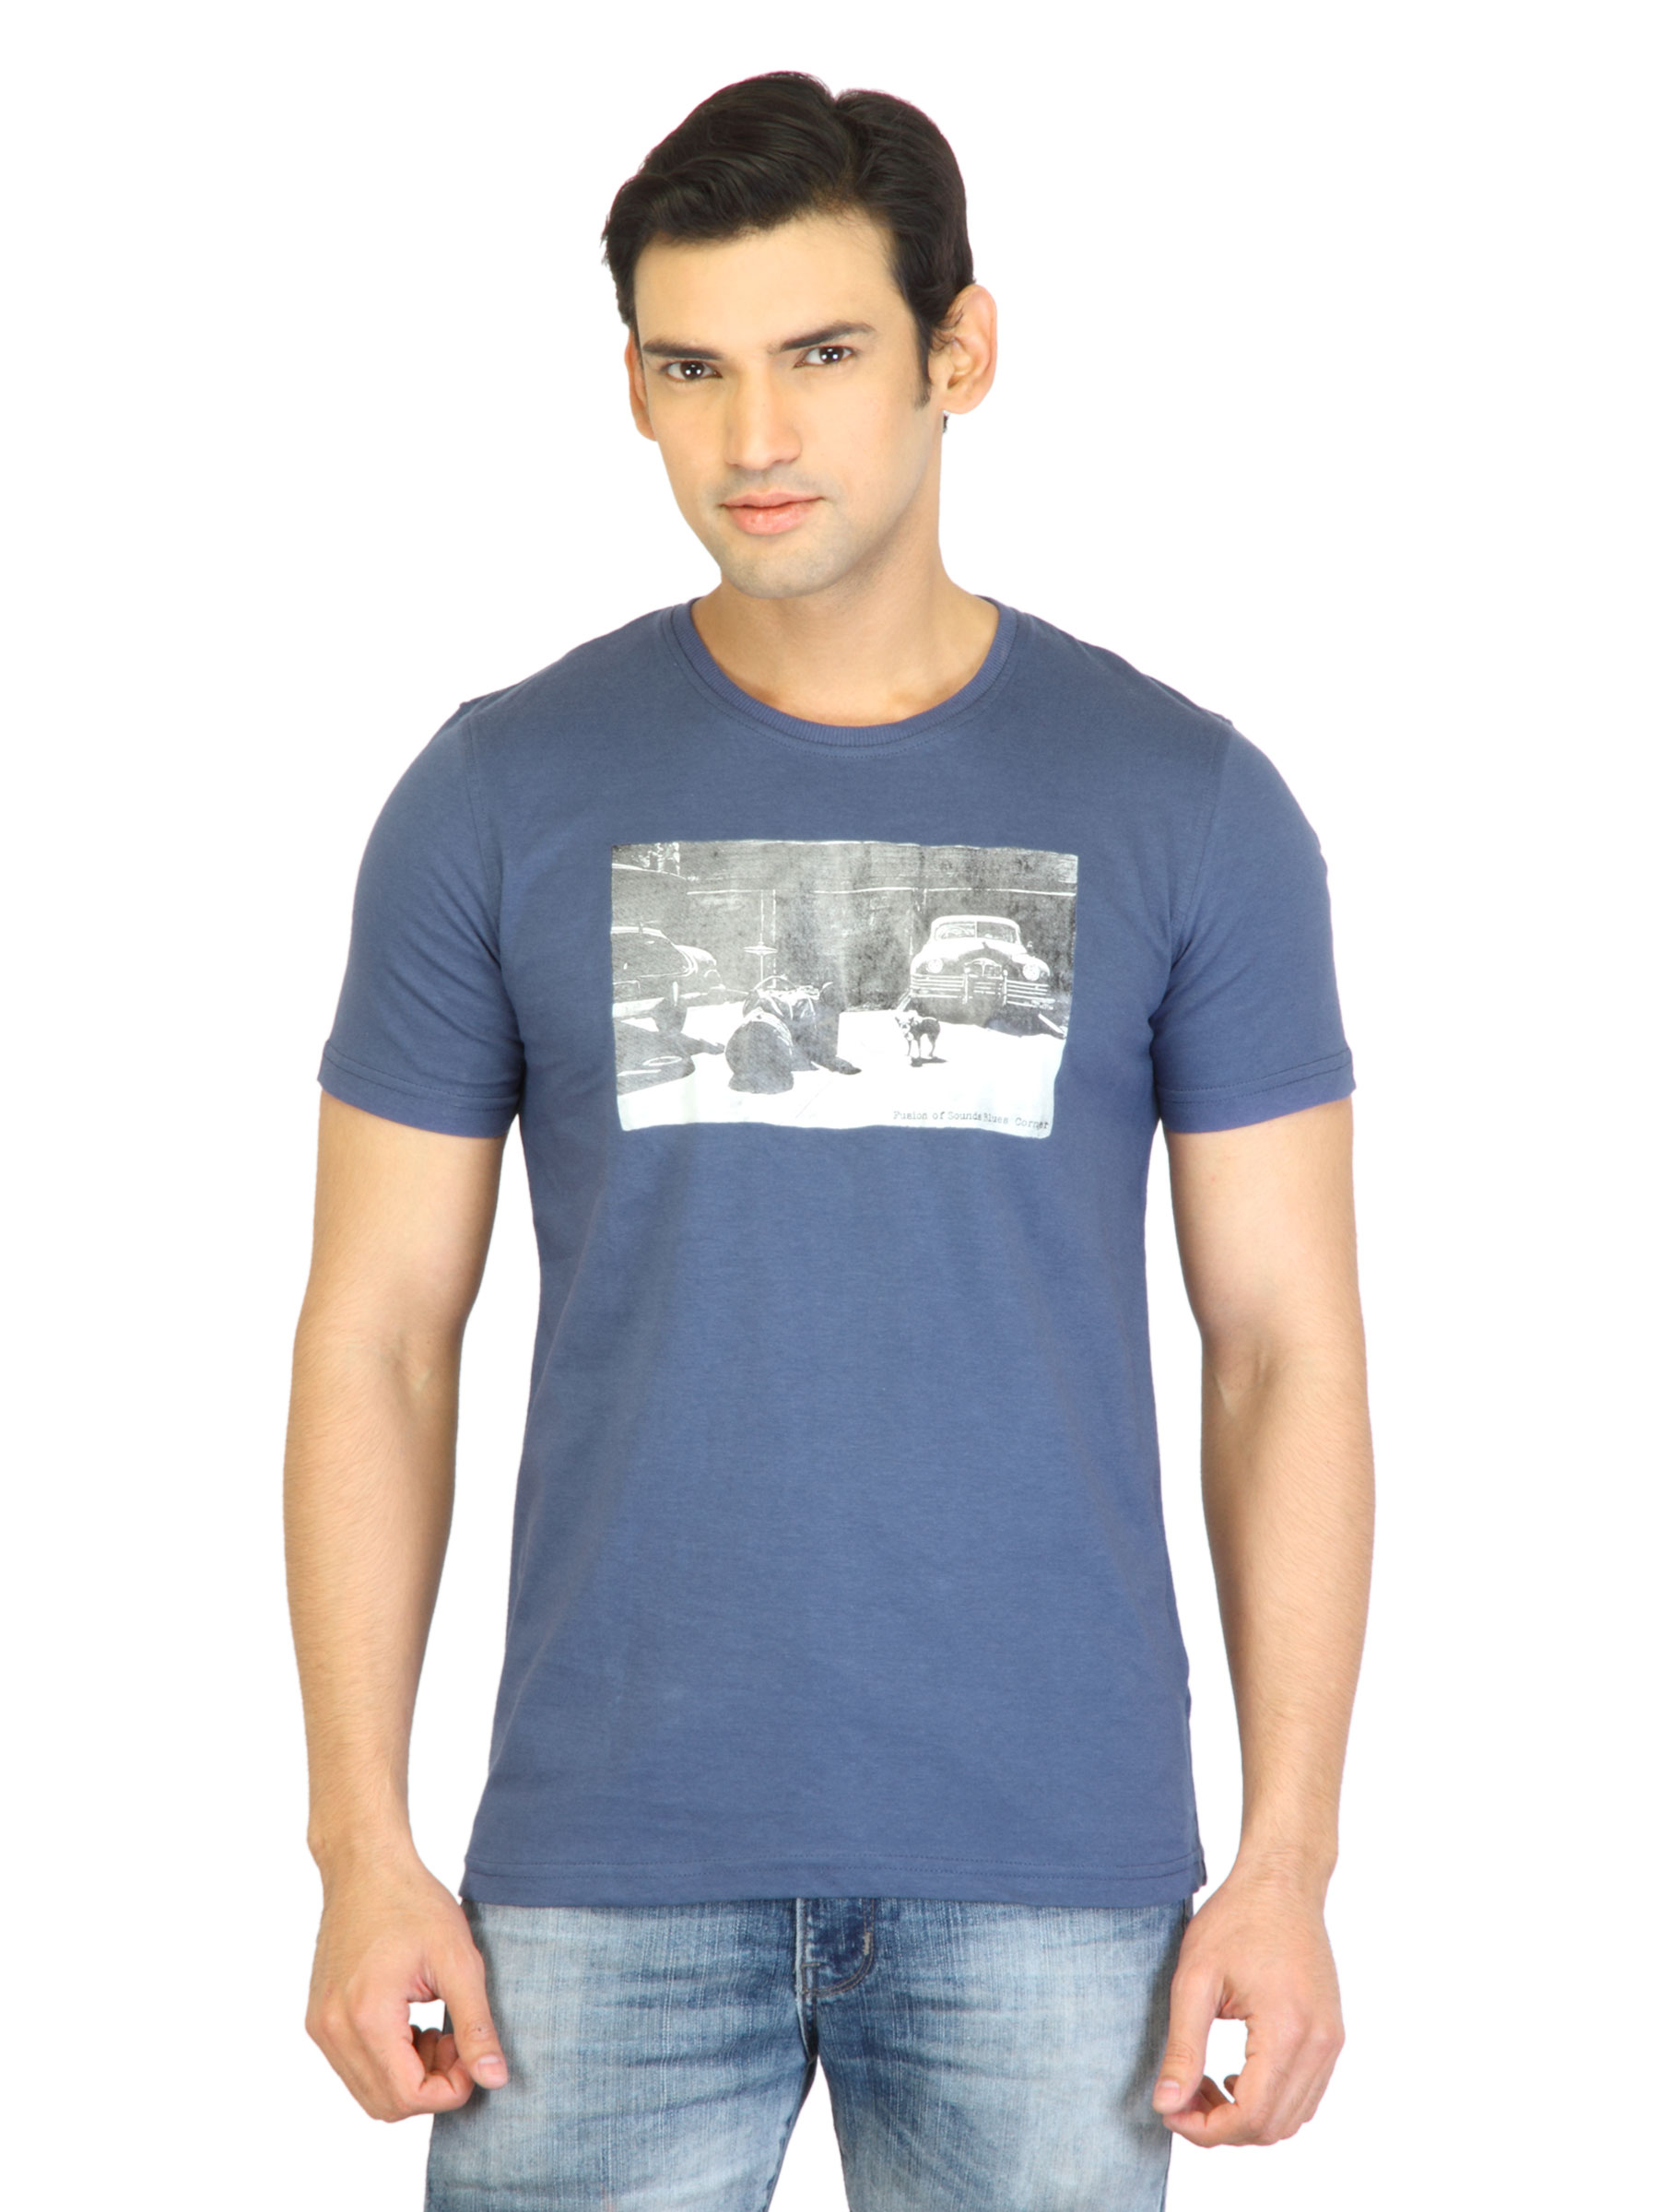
United Colors of Benetton Men Blue Printed T-shirt
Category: Apparel / Topwear / Tshirts
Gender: Men
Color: Blue
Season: Fall 2011
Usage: Casual